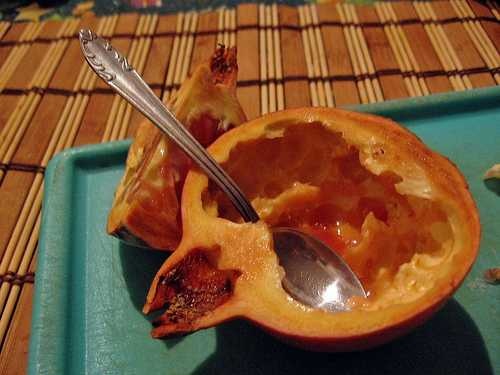
Label: Pomegranate